The Church of Jesus Christ of Latter-day Saints in Ohio

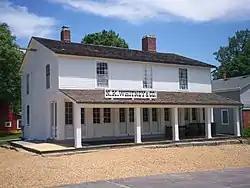
The Newel K. Whitney Store in Kirtland, Ohio

As headquarters of the church from 1831 to 1838, there are a number of significant church historic sites in Ohio, many of which are in the northeastern part of the state. The church maintains and operates several historic sites in and near Kirtland, while several additional sites are either general locations or are owned by outside entities.